Lim Ji-yeon

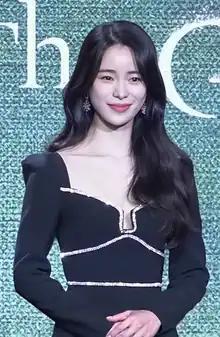
Lim during "The Glory" press conference in December 2022

In 2015, Lim took the role of ambitious concubine Dan-hee in a period drama film "The Treacherous" directed by Min Kyu-dong. June 2015, she made her small screen debut through "High Society." Her bubbly and lovely character as Lee Ji-yi won her New Star Award at SBS Drama Awards, and Best New Actress at Korea Drama Awards. She also ventured into hosting of MBC Section TV Entertainment News and the 2015 SBS Drama Awards, along with Lee Hwi-jae and Yoo Jun-sang. The same year, she won Excellence Award in Music/Talk Category – Female at MBC Entertainment Awards.